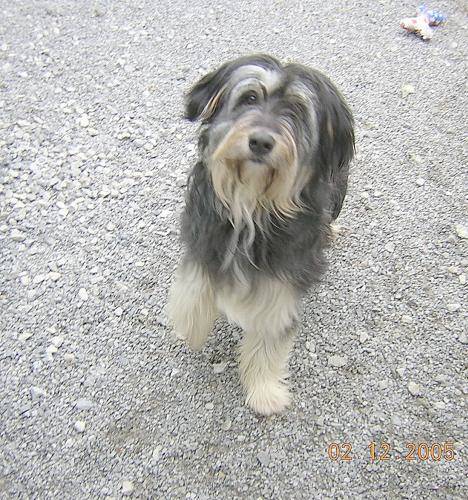
Label: dog